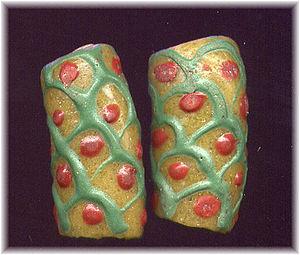
Les Krobo sont une population d'Afrique de l'Ouest vivant au Ghana et en Côte d'Ivoire. Ils font partie du groupe Adangme.